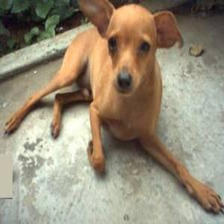
Species: dog
Breed: miniature pinscher